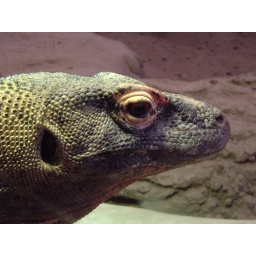
Komodo Dragon through glass window. It was sun bathing under the light by the glass window at the front of the enclosure.